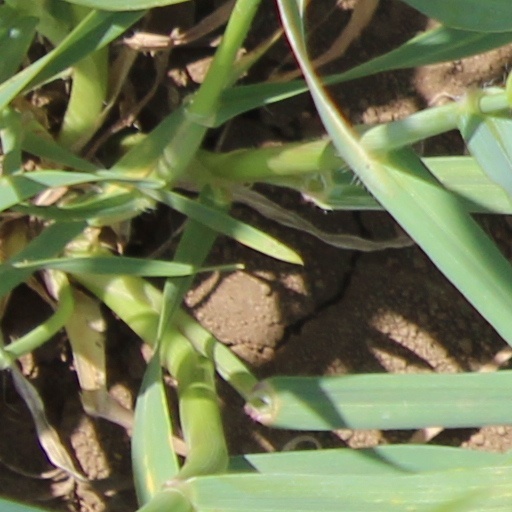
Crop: wheat